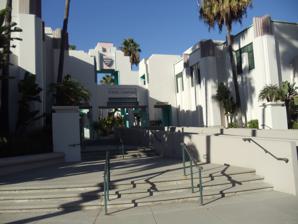
Building: Beverly Hills Civic Center
Country: United States of America
Year built: 1990
Civic center in Beverly Hills, California Beverly Hills Civic Center Entrance of Beverly Hills Civic Center General information Type Civic center Architectural style Hybrid: Spanish Revival, Art Deco and Post-Modern Address 455 North Rexford Drive, Beverly Hills, California, 90210 Coordinates 34°4′24.76″N 118°23′57.65″W / 34.0735444°N 118.3993472°W / 34.0735444; -118.3993472 Completed 1990 Design and construction Architect(s) Charles Moore The Beverly Hills Civic Center is a landmark building serving as a civic center in Beverly Hills, California . Palm Court inside the Beverly Hills Civic Center Map of the Beverly Hills Civic Center Location The Beverly Hills Civic Center stands at 455 North Rexford Drive in Beverly Hills, California. History In 1982, as the adjacent Beverly Hills City Hall was being renovated, the project to build this civic center was put forward. The building was designed by Charles Moore (1925-1993). Drawing upon the Spanish Revival architecture of the city hall, Moore designed this building in a mixture of Spanish Revival, Art Deco and Post-Modern styles. It includes courtyards, colonnades, promenades, and buildings, with both open and semi-enclosed spaces, stairways and balconies. It was completed in 1990. As part of the Beverly Hills Centennial Arts of Palm Installation in 2014, the Palm Court of the Civic Center displayed a temporary mosaic mural by R. Kenton Nelson and an art piece by Michael C. McMillen . Secondary source Robin E. Johnson, The Beverly Hills Civic Center by Charles Moore: The Semiotics of Wealth and Power , California State University, Northridge, 1992, 376 pages. References